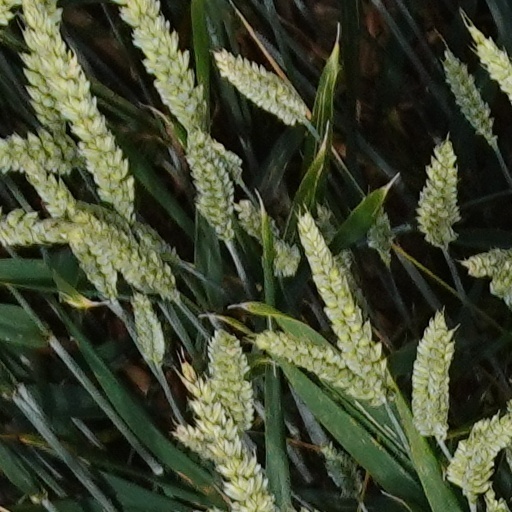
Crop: wheat